Plasticine

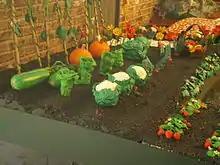
A life-size vegetable plot in James May's "Paradise in Plasticine"

Television presenter James May, together with Chris Collins, Jane McAdam Freud, Julian Fullalove and around 2,000 members of the public, created a show garden made entirely of Plasticine for the 2009 Chelsea Flower Show. Called "Paradise in Plasticine", it took 6 weeks and 2.6 tons of Plasticine in 24 colours to complete. May said, "This is, to our knowledge, the largest and most complex model of this type ever created." It couldn't be considered as part of the standard judging criteria as it contained no real plants, but was awarded an honorary gold award made from Plasticine. The garden won the Royal Horticultural Society's 'peoples choice' for best small garden.